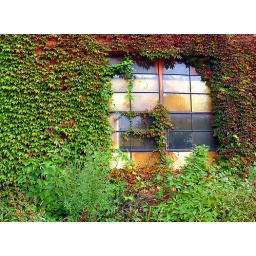
Ivy surrounding window on Kindrea Threads building in Viroqua, Wisconsin, USA.